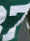
Number: 7